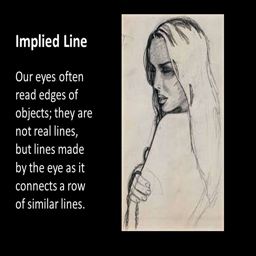
implied line our eyes often read edges of objects ; they are not real lines , but lines made by the eye as it connects a row of similar lines .